History of Namibia

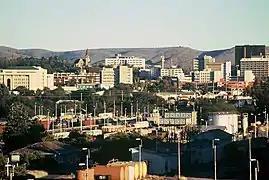
Windhoek skyline

In the period, four UN Commissioners for Namibia were appointed. South Africa refused to recognize any of these United Nations appointees. Nevertheless, discussions proceeded with UN Commissioner for Namibia N°2 Martti Ahtisaari who played a key role in getting the Constitutional Principles agreed in 1982 by the front-line states, SWAPO, and the Western Contact Group. This agreement created the framework for Namibia's democratic constitution. The US Government's role as mediator was both critical and disputed throughout the period, one example being the intense efforts in 1984 to obtain withdrawal of the South African Defence Force (SADF) from southern Angola. The so-called "constructive engagement" by US diplomatic interests was viewed negatively by those who supported internationally recognised independence, while to others US policy seemed to be aimed more towards restraining Soviet-Cuban influence in Angola and linking that to the issue of Namibian independence. In addition, US moves seemed to encourage the South Africans to delay independence by taking initiatives that would keep the Soviet-Cubans in Angola, such as dominating large tracts of southern Angola militarily while at the same time providing surrogate forces for the Angolan opposition movement, UNITA. From 1985 to 1989, a Transitional Government of National Unity, backed by South Africa and various ethnic political parties, tried unsuccessfully for recognition by the United Nations. Finally, in 1987 when prospects for Namibian independence seemed to be improving, the fourth UN Commissioner for Namibia Bernt Carlsson was appointed. Upon South Africa's relinquishing control of Namibia, Commissioner Carlsson's role would be to administer the country, formulate its framework constitution, and organize free and fair elections based upon a non-racial universal franchise.